WAIA (FM)

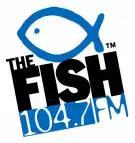
104.7 The Fish logo from 2000-2009

On August 30, 2000, WALR and its adult urban format moved to 104.1, now known as "Kiss 104.1", to make room for Christian contemporary "104.7 the Fish". The swap was part of an asset exchange between Cox Media Group and Salem Communications.